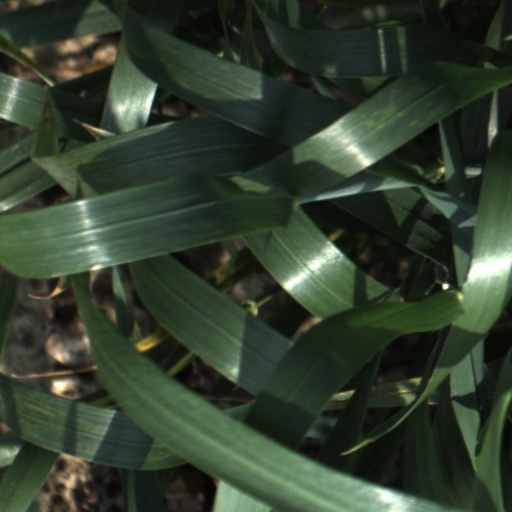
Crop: wheat